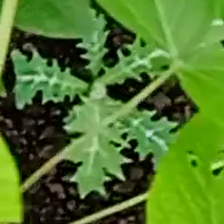
Weed species: Dwarf_cassia_(Chamaecrista pumila)